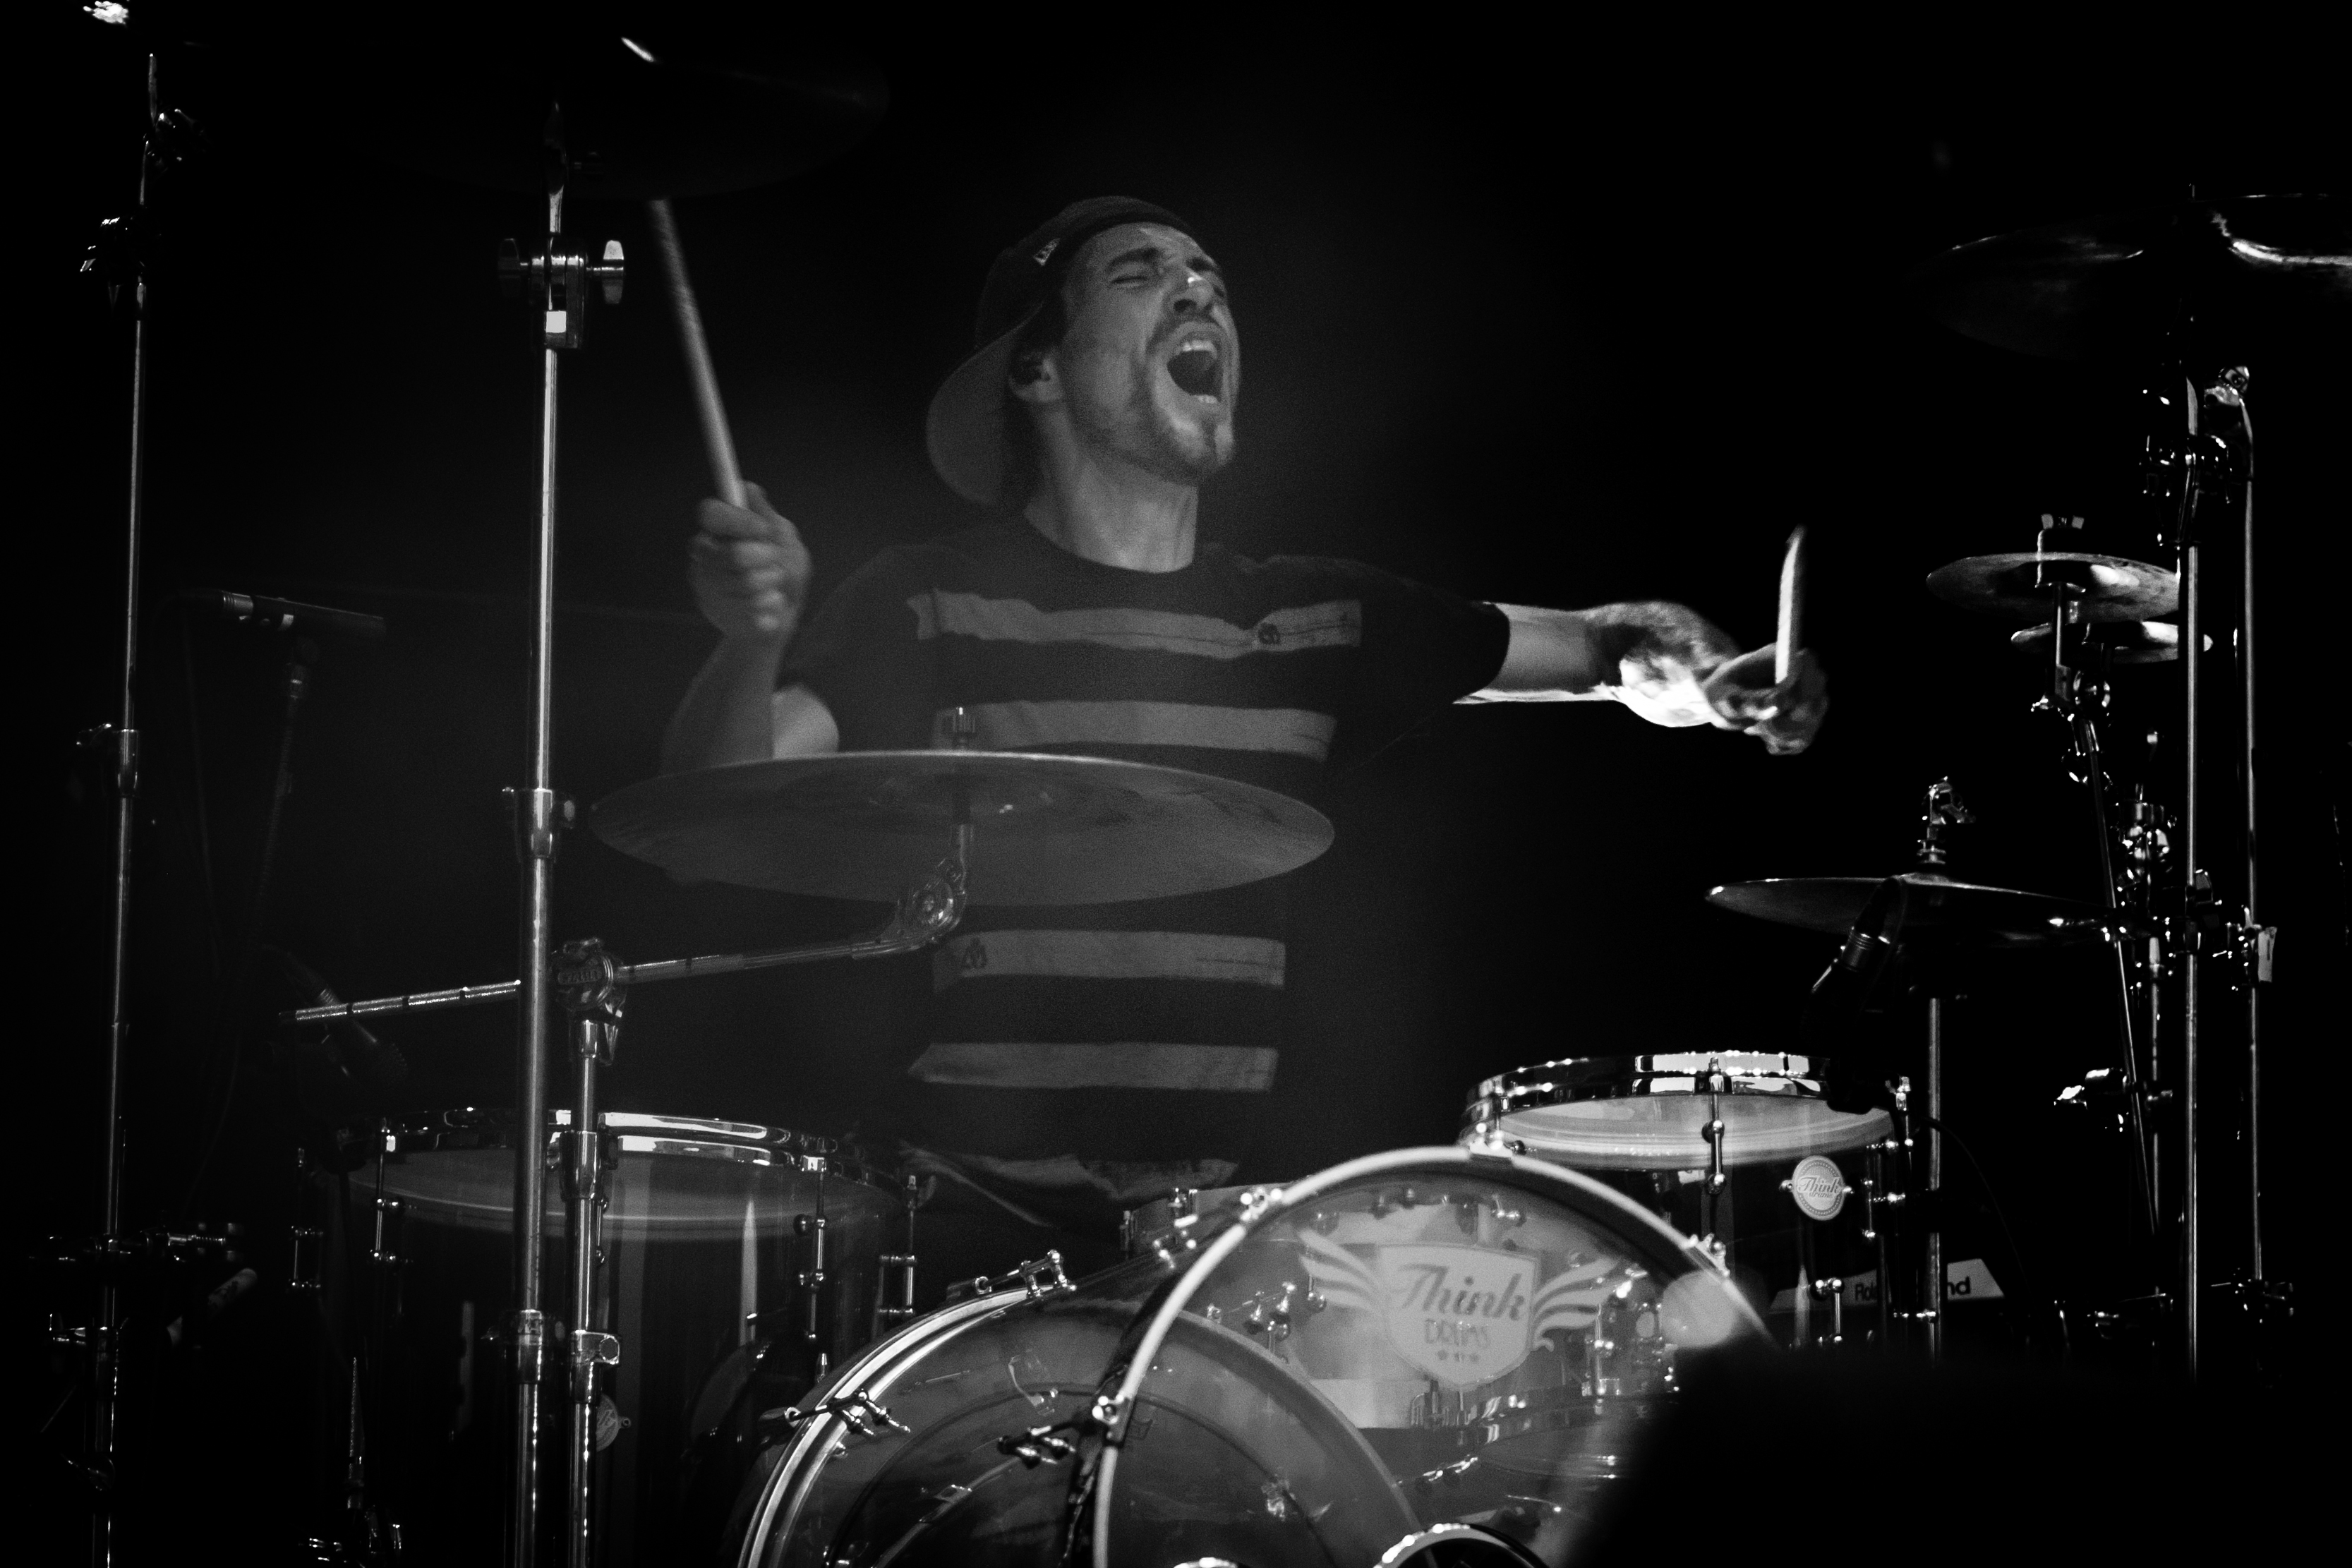
music, black and white, summer, concert, band, live, canon, darkness, musician, black, monochrome, drum, festival, 40d, gig, stage, brussels, 2012, skiptheuse, bsf, use, skip, performance, bassist, guitarist, drums, drummer, entertainment, performing arts, rock concert, monochrome photography, skin head percussion instrument